Croatian wine

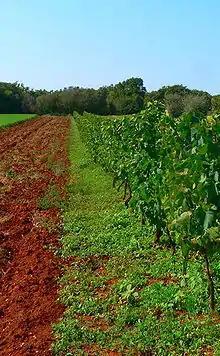
Malvasia vine growing on the red soil of Istria

The grape varieties in use in Croatia can be very confusing to foreigners, not simply because the Croatian names are unfamiliar, but because many of the varieties may not be in use beyond a very limited area. There are indeed many foreign "international" grape varieties grown in Croatia but its long history of wine production has left it with a rich tradition of indigenous varieties, especially in the more out-lying areas and the more extreme growing conditions. Some of these have been so successful that they are in widespread use within Croatia, yet remain relatively unknown outside the country. One such is Plavac Mali, the foundation of many highly regarded Dalmatian red wines.